Thor DSV-2

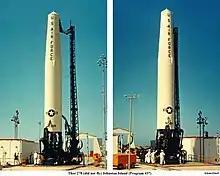
Thor DSV-2D (Thor 278, unflown) Johnston Island, Program 437

The DSV-2D was launched twice in 1962, conducting suborbital research flights for the development of the Program 437 ASAT. It was a single-stage vehicle, consisting of a Thor DM-21. Launches were conducted from Cape Canaveral Air Force Station Launch Complex 17A.